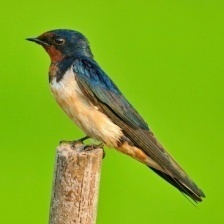
Species: BARN SWALLOW
Scientific name: HIRUNDO RUSTICA